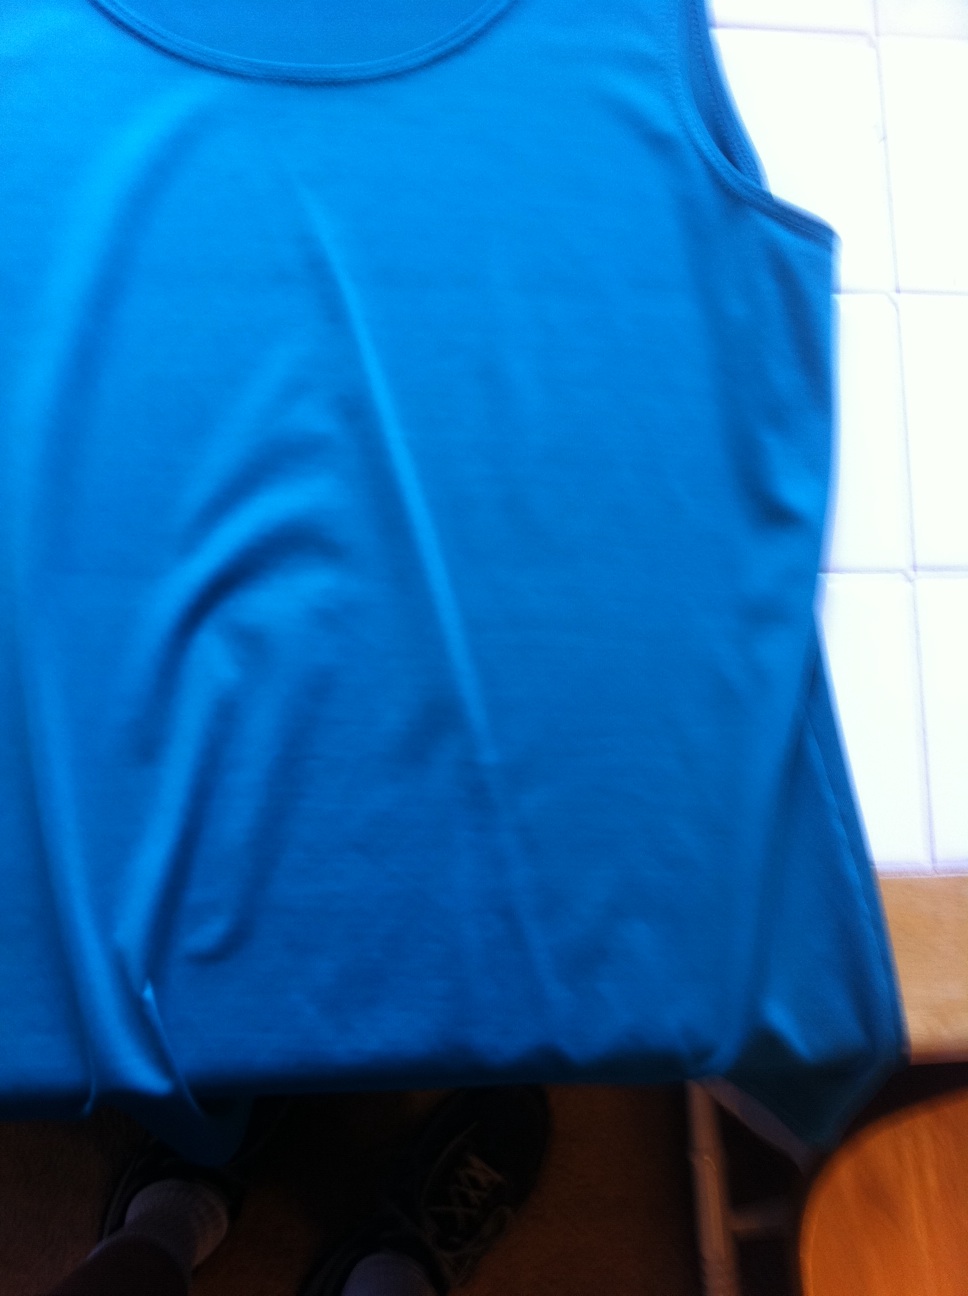Question: What color is this please?
Answer: blue